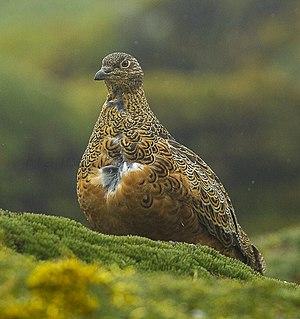
Le parc national Nahuel Huapi est un parc national situé en Patagonie en Argentine. Il s'étend sur 717 261 hectares répartis entre les provinces de Neuquén et de Río Negro.